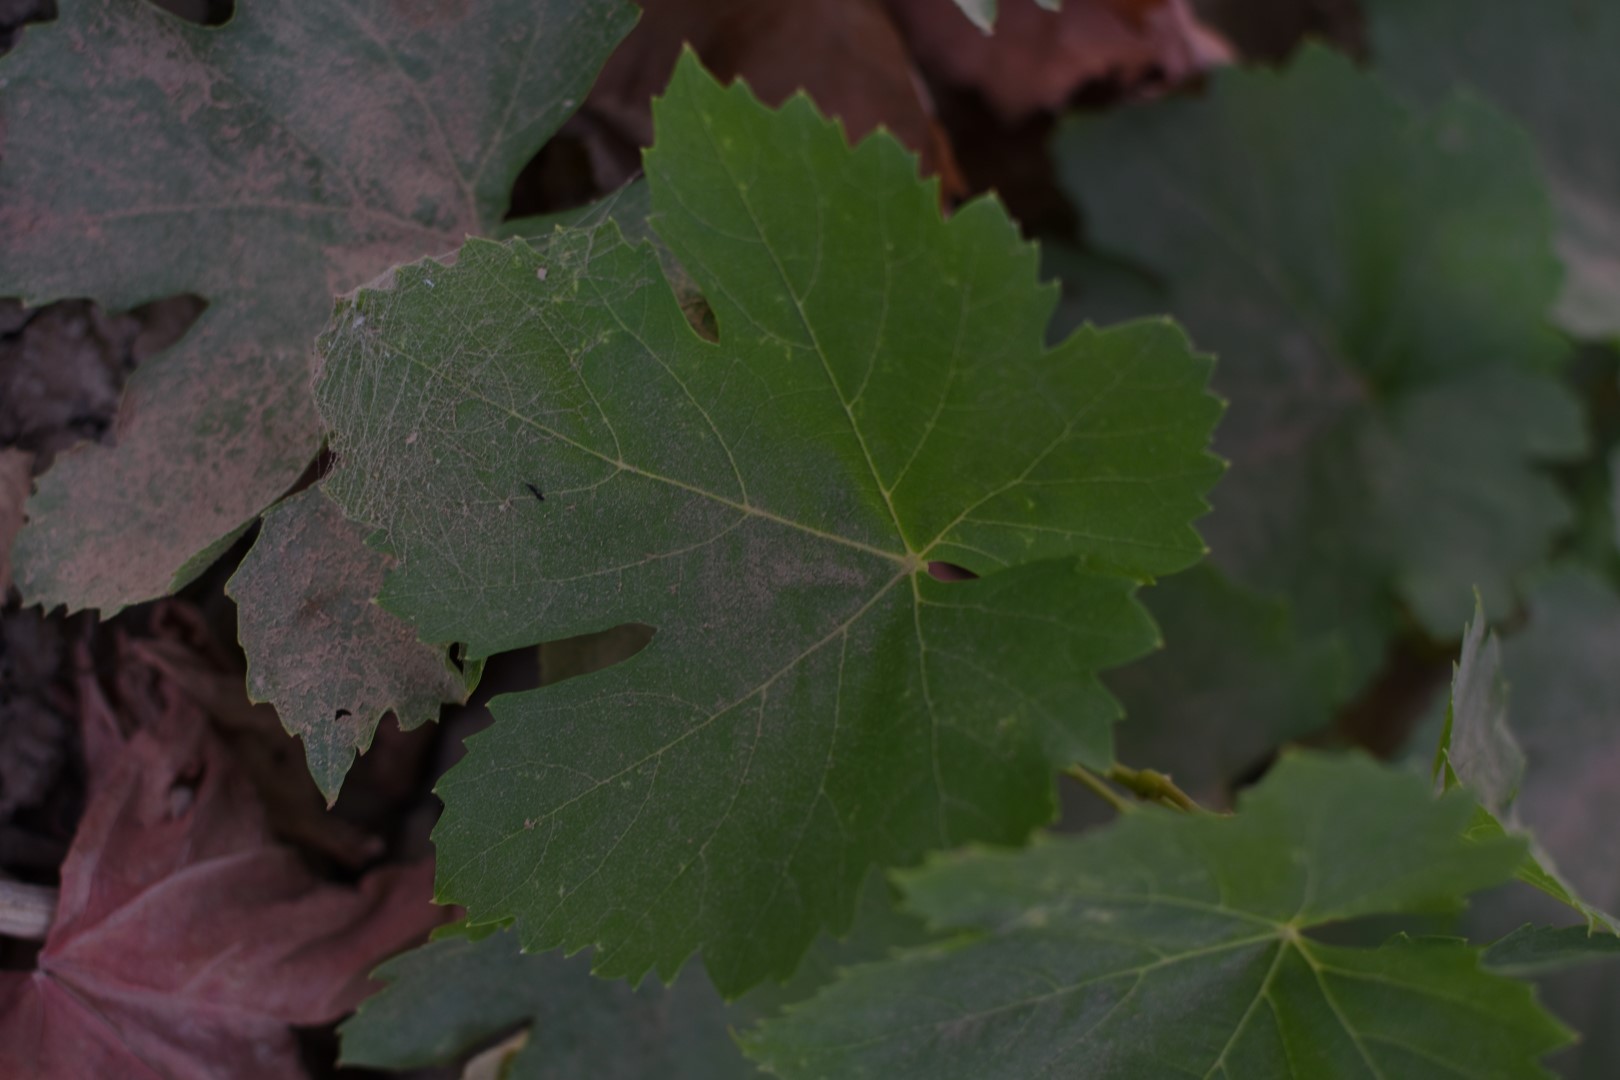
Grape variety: Thompson Seedless